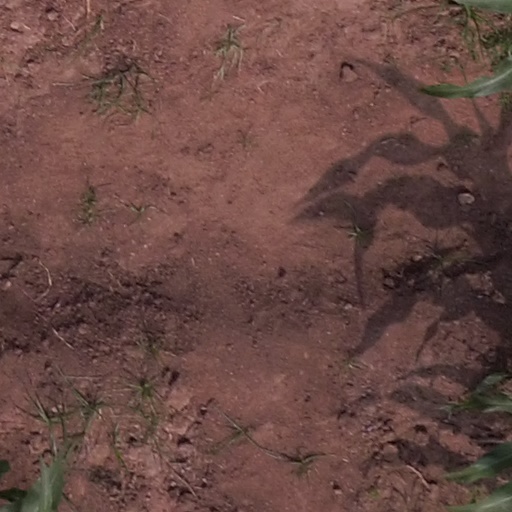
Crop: maize; corn